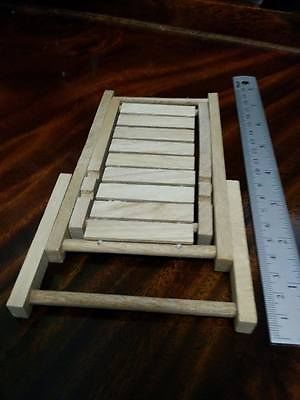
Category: chair